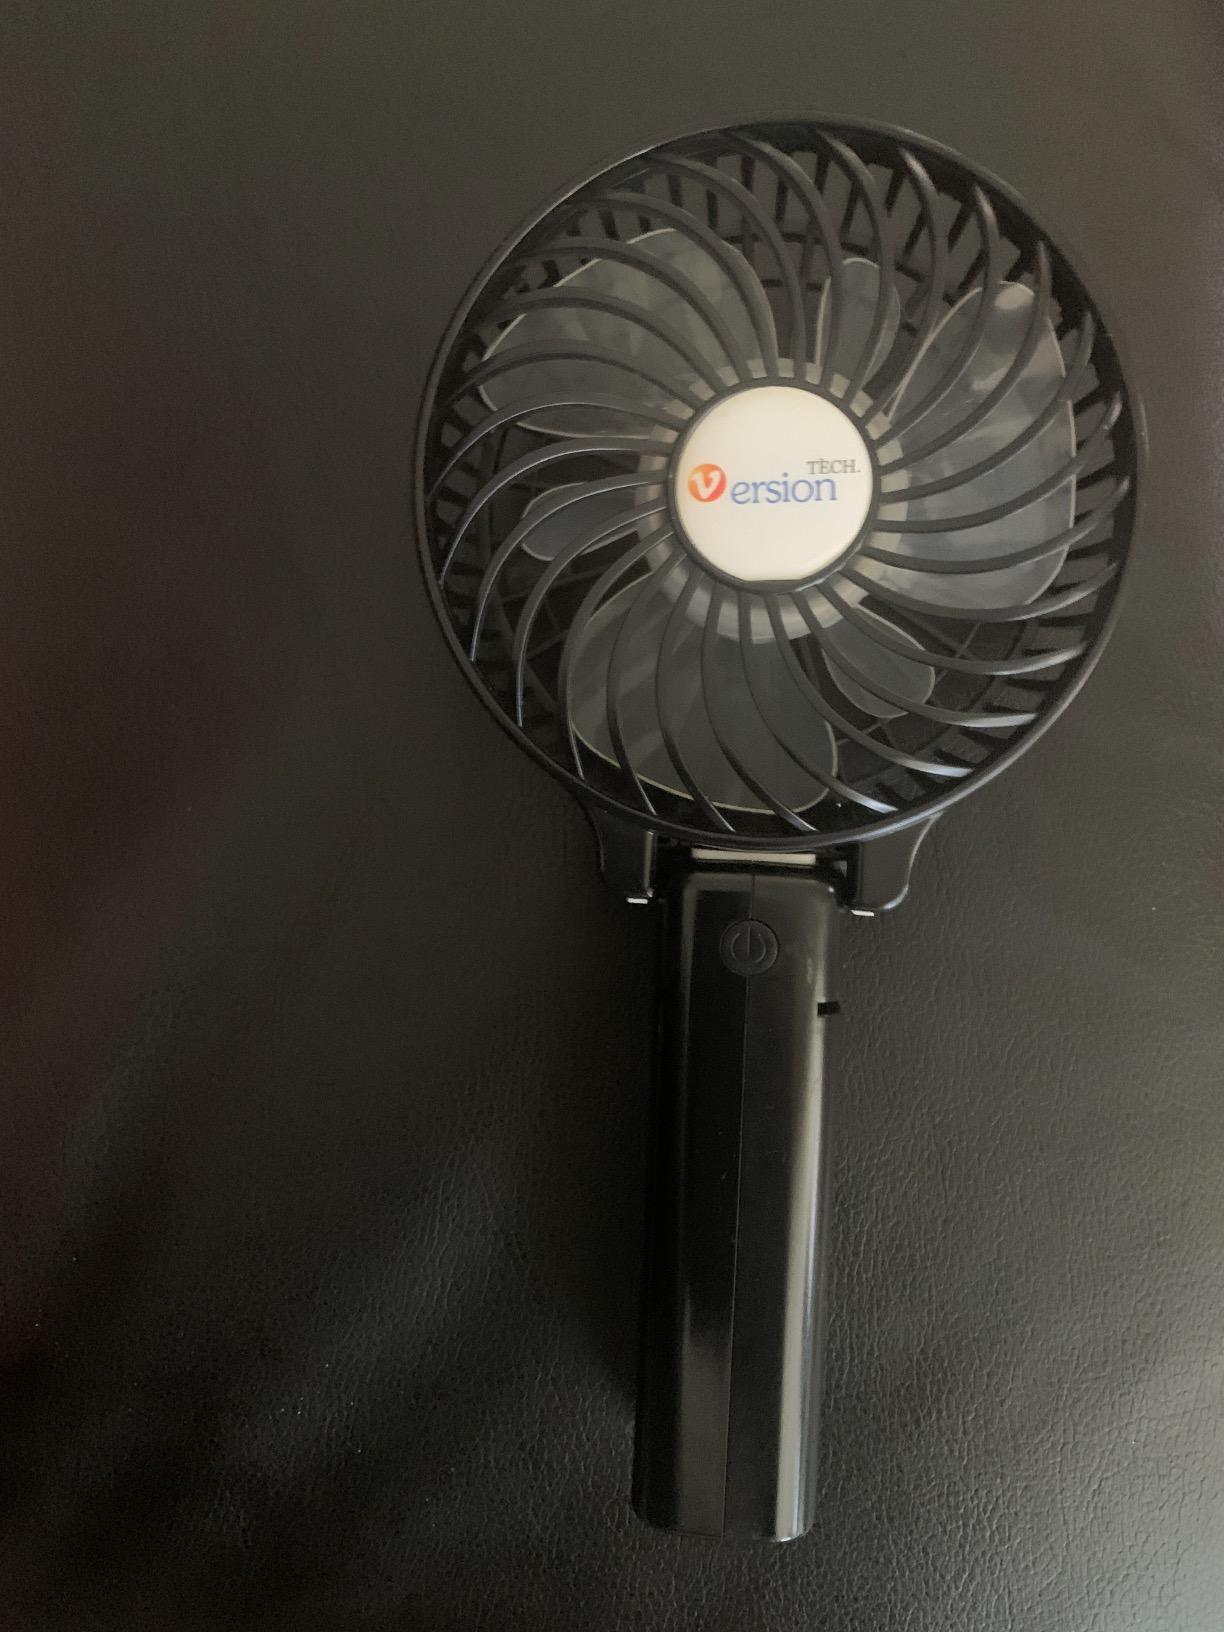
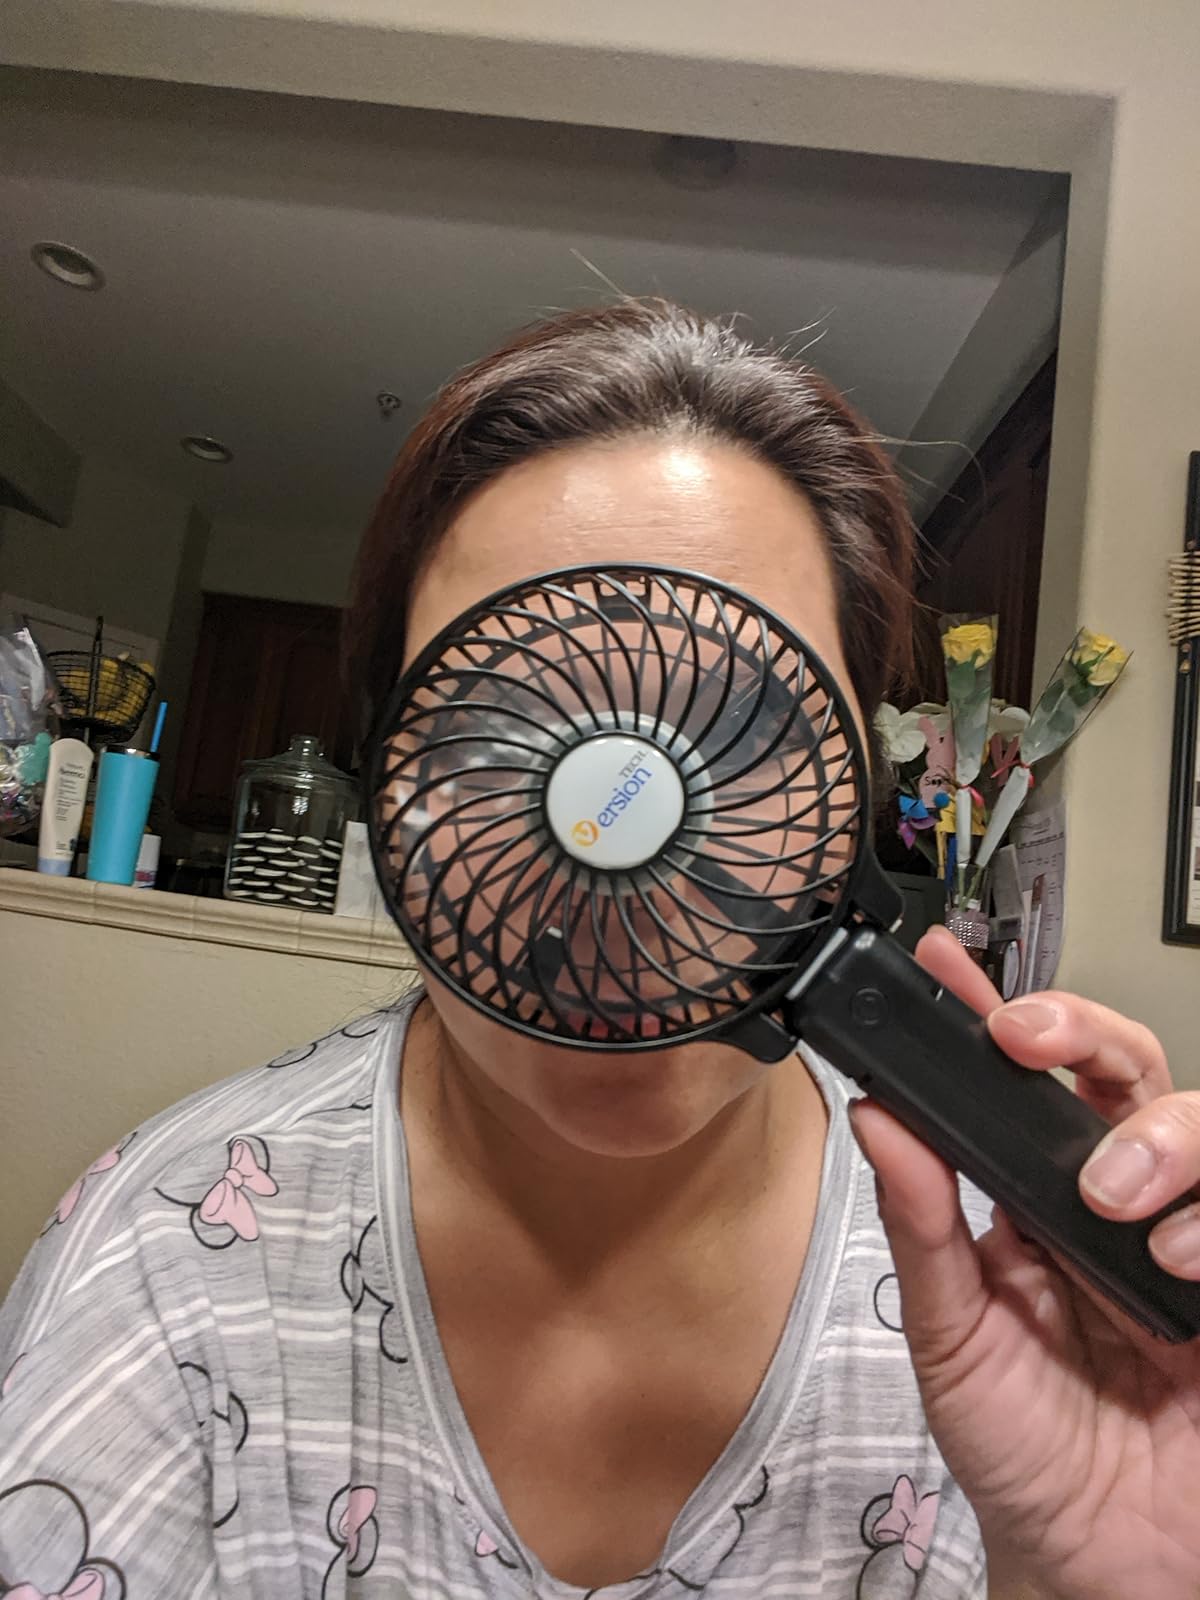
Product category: fan
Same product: yes